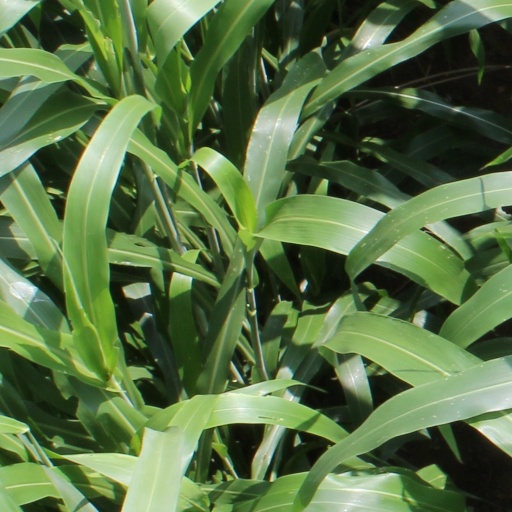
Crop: sorghum